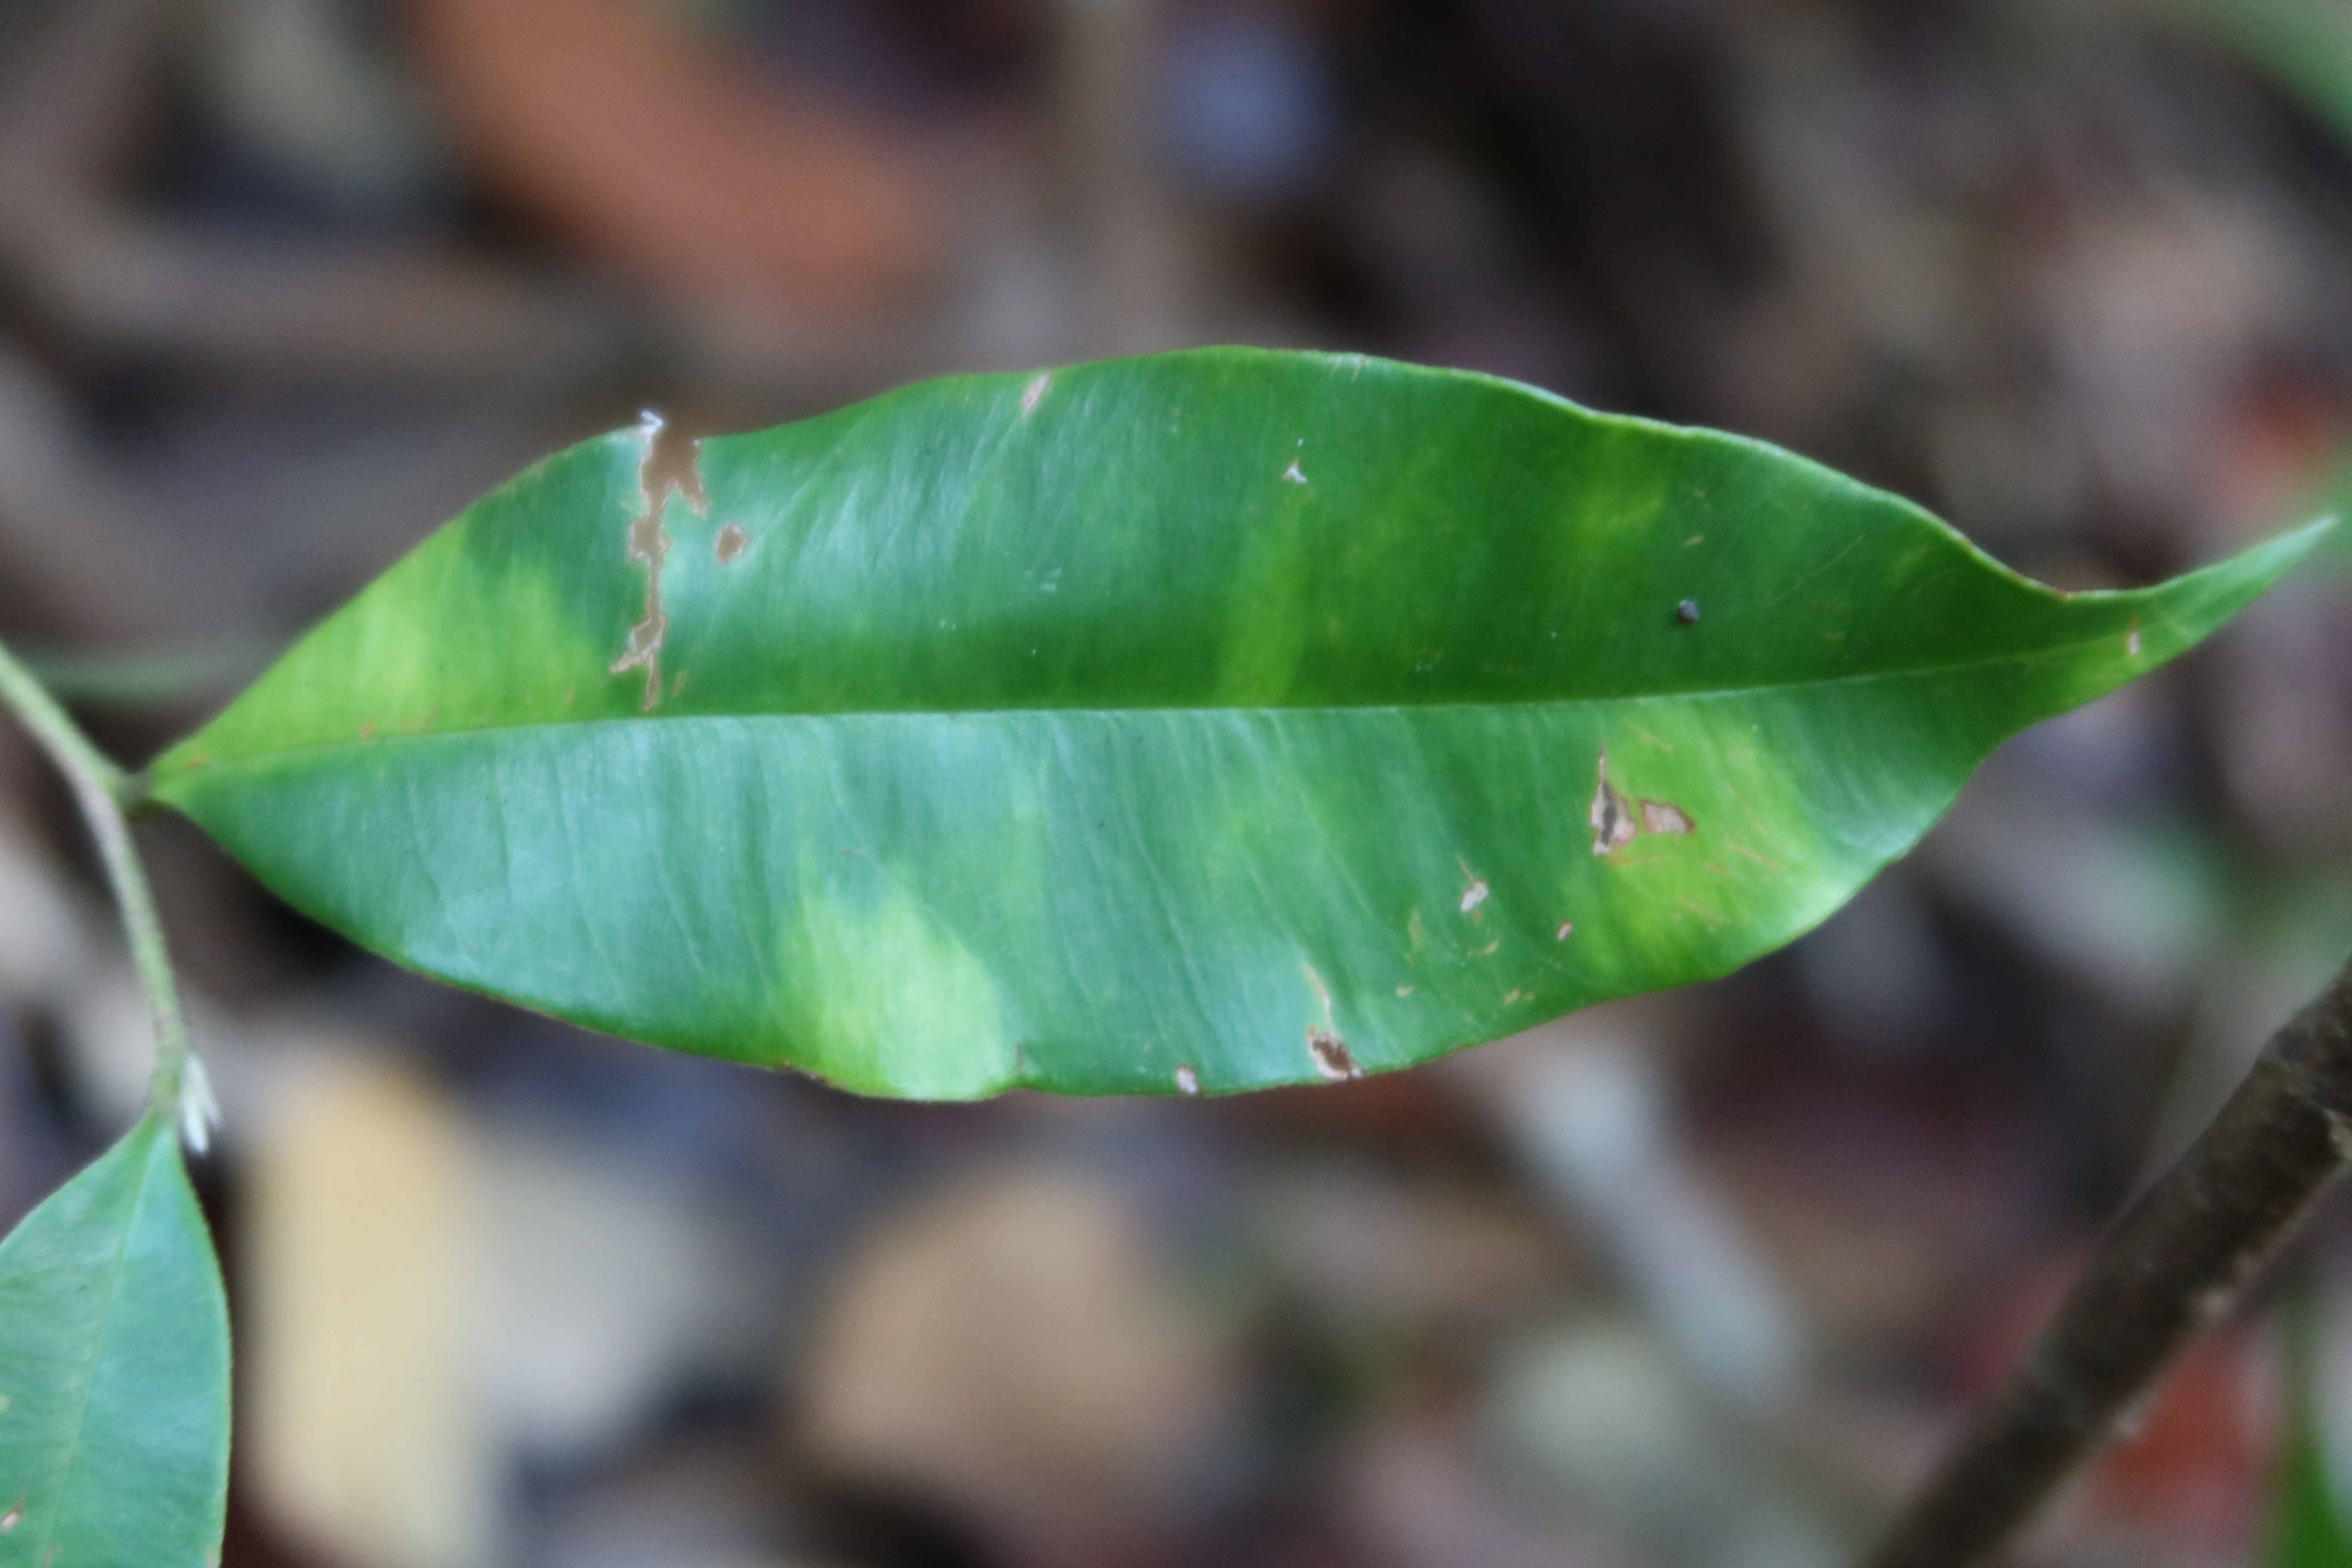
Label: Brown spots